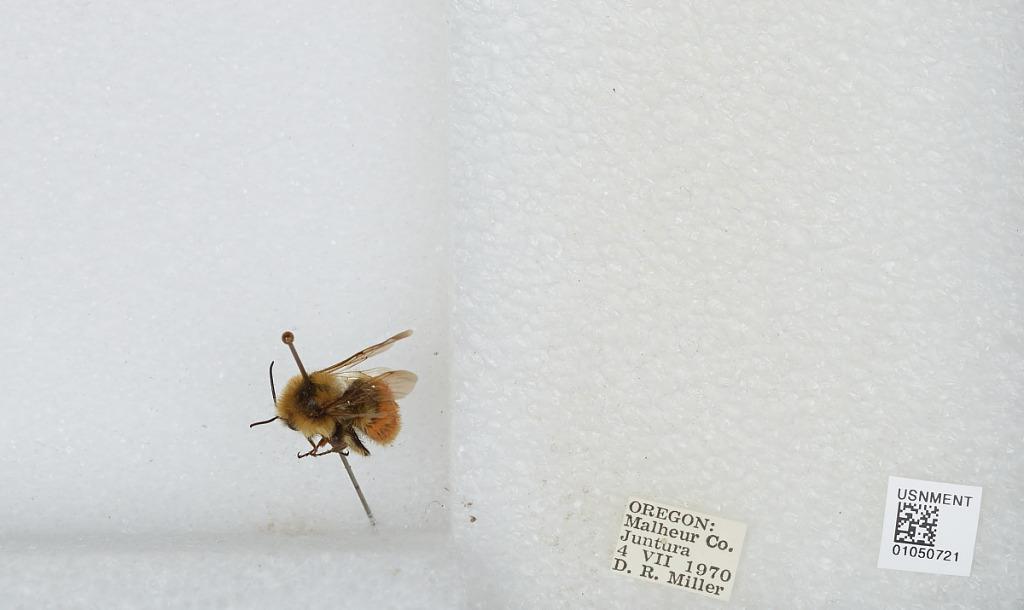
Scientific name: Bombus sp.
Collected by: D. Miller
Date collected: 1970-7-4
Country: United States
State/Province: Oregon
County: Malheur
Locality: Juntura
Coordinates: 43.7447, -118.079